Martin Gubbins

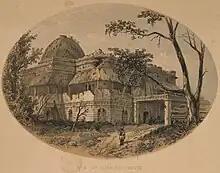
Gubbins's House at Lucknow

Martin Richard Gubbins (1812–1863) was a British official in India. He is known for his part in the Siege of Lucknow, where he was at odds with the commanding officer, Henry Montgomery Lawrence.